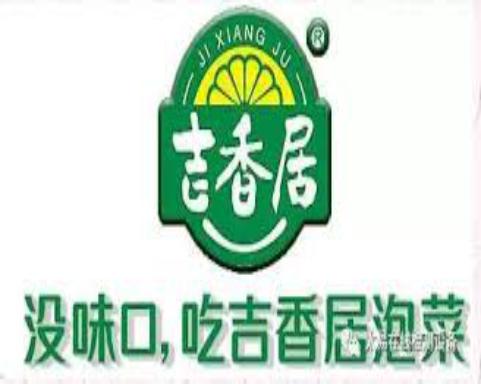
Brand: jixiangju
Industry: Food